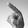
ASL letter: P